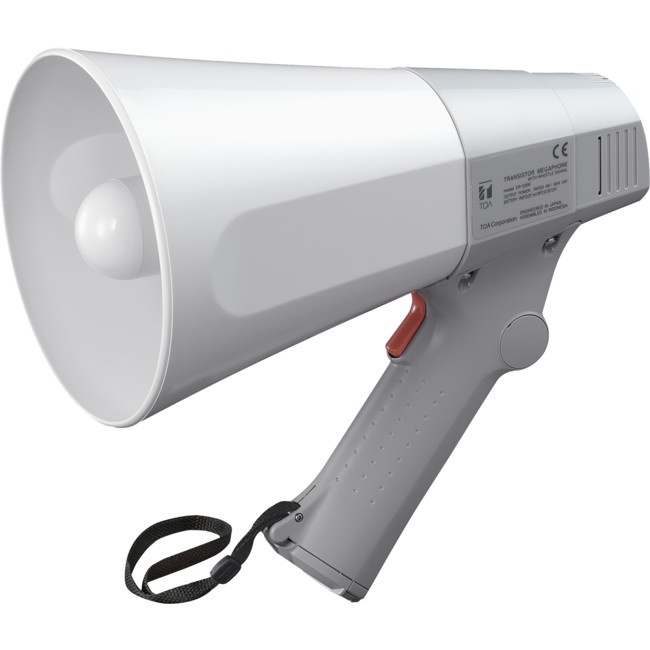
ER520W 6W MEGAPHONE WITH WHISLE TOA TOA 487113
TOA - ER-520W (10W max.) Hand Grip Type Megaphone with Whistle Small in size and light in weight, the ER-520W megaphone can be easily carried by a single hand. It can also provide a whistle tone. The newly developed polyimide diaphragm is employed to ensure high sound quality. Specification Power Source R6P (AA) × 8 (12 V DC) Rated Output 6 W Maximum Output 10 W Signal Sound Whistle Battery Life Voice: Approx. 10 hours (JEITA)* Whistle: Approx. 30 minutes (JEITA)* Audible Range (City areas) Voice: Approx. 250 m (JEITA)* Whistle: Approx. 315 m (JEITA)* Diaphragm Polyimide film Operating Temperature -10 °C to +40 °C Finish Horn: ABS resin, light gray Strap: Tetoron, black Handle, mouth and others: ABS resin, gray Dimensions 160 (W) × 256 (H) × 260 (D) mm Weight 650 g (without batteries) TOA offers an extensive range of portable power megaphones that provide optimal reinforcement for various applications in different environments such as schools, government organization facilities, and factories and many others. All models incorporate anti-bacterial treatment to cope with multi-user environments. Featuring compact and stylish designs with powerful outputs, TOA megaphones also offer splash-resistant megaphones as well as high-performance shoulder types thatprovide a separate auxiliary input and even wireless microphone capability (ER-2930W). Other features such as siren (S) and whistle (W) are available on some models. The wide range of types makes it easier than ever for the user to select he ideal megaphone for his or her use. Sizes and weights range from powerful shoulder type megaphones with a maximum 45W output to light, compact models. The speaker features rugged polyimide (PI) materials for the diaphragms and neodymium magnets to achieve exceptional acoustic performance. Excellent battery life from AA, C or D batteries (depending on megaphone model) provides significantly longer performance. Fixed stand options are also available. Please Note: Online stock only for this item. Shipping at checkout for this item may be an estimate only and may apply only to some metro areas or to a specific distance from supply location. Local pickup may be available on some items by prior arrangement. Shipping charges may still apply for this item for Click and collect in store orders as this item may still need to be shipped to us for collection from the local pickup location. Please use the contact us form to get an accurate shipping quote based on your order quantity and location to avoid order cancellation charges.
Brand: TOA
Category: Electronics > Audio